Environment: real
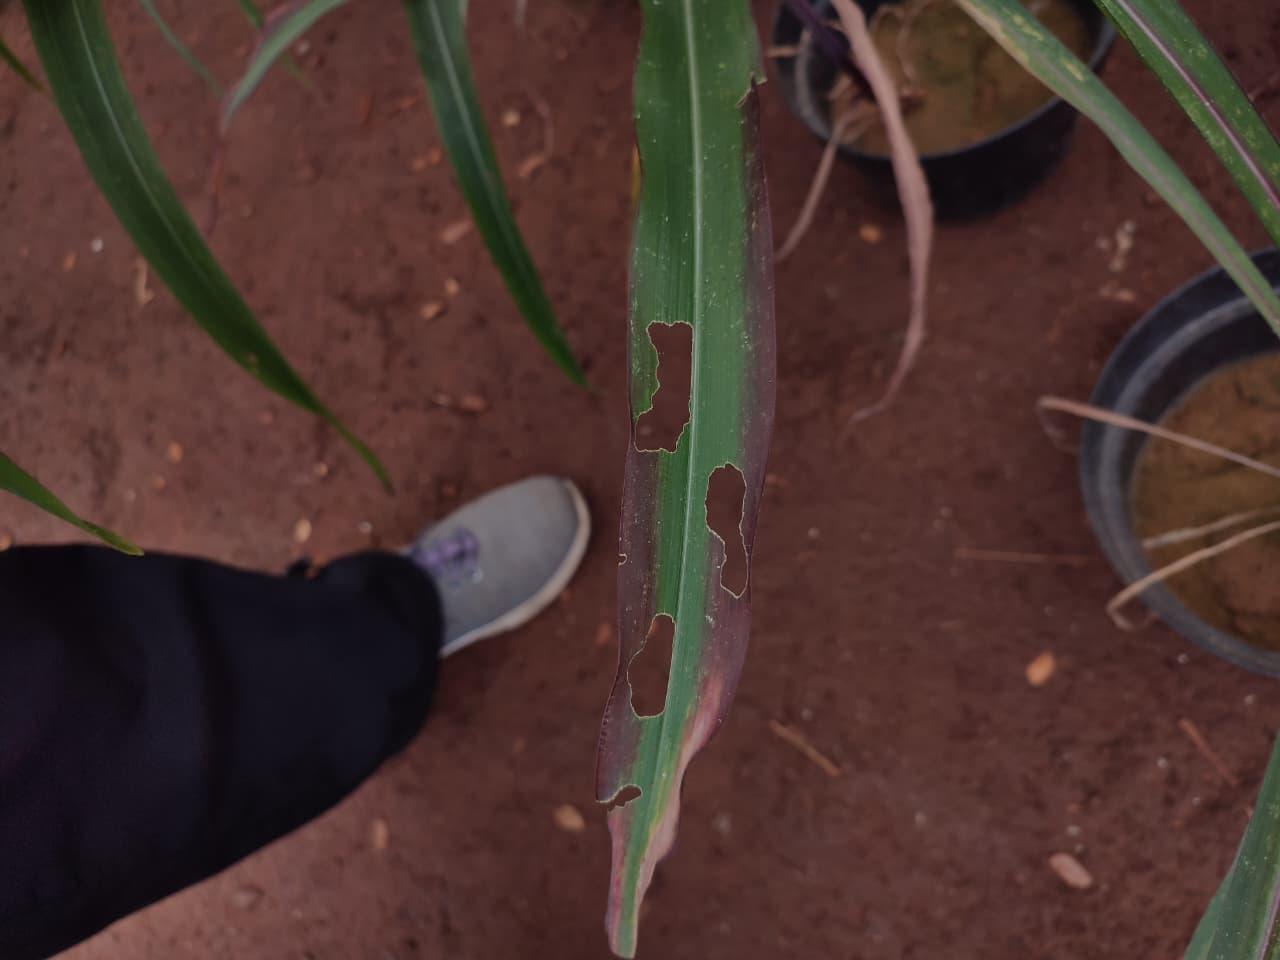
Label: phosphorus_deficiency